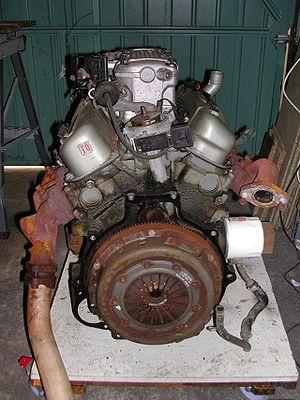
Le Moteur V6 Ford Cologne est une série de moteurs V6 calés à 60°. Ce bloc en fonte, produit pendant cinquante ans par la Ford Motor Company à Cologne, Allemagne, apparu en 1965. Avec le moteur anglais Ford Essex V6 et les moteurs américains Buick V6 et GMC Truck V6, il est parmi les premiers V6 de série produit au monde.